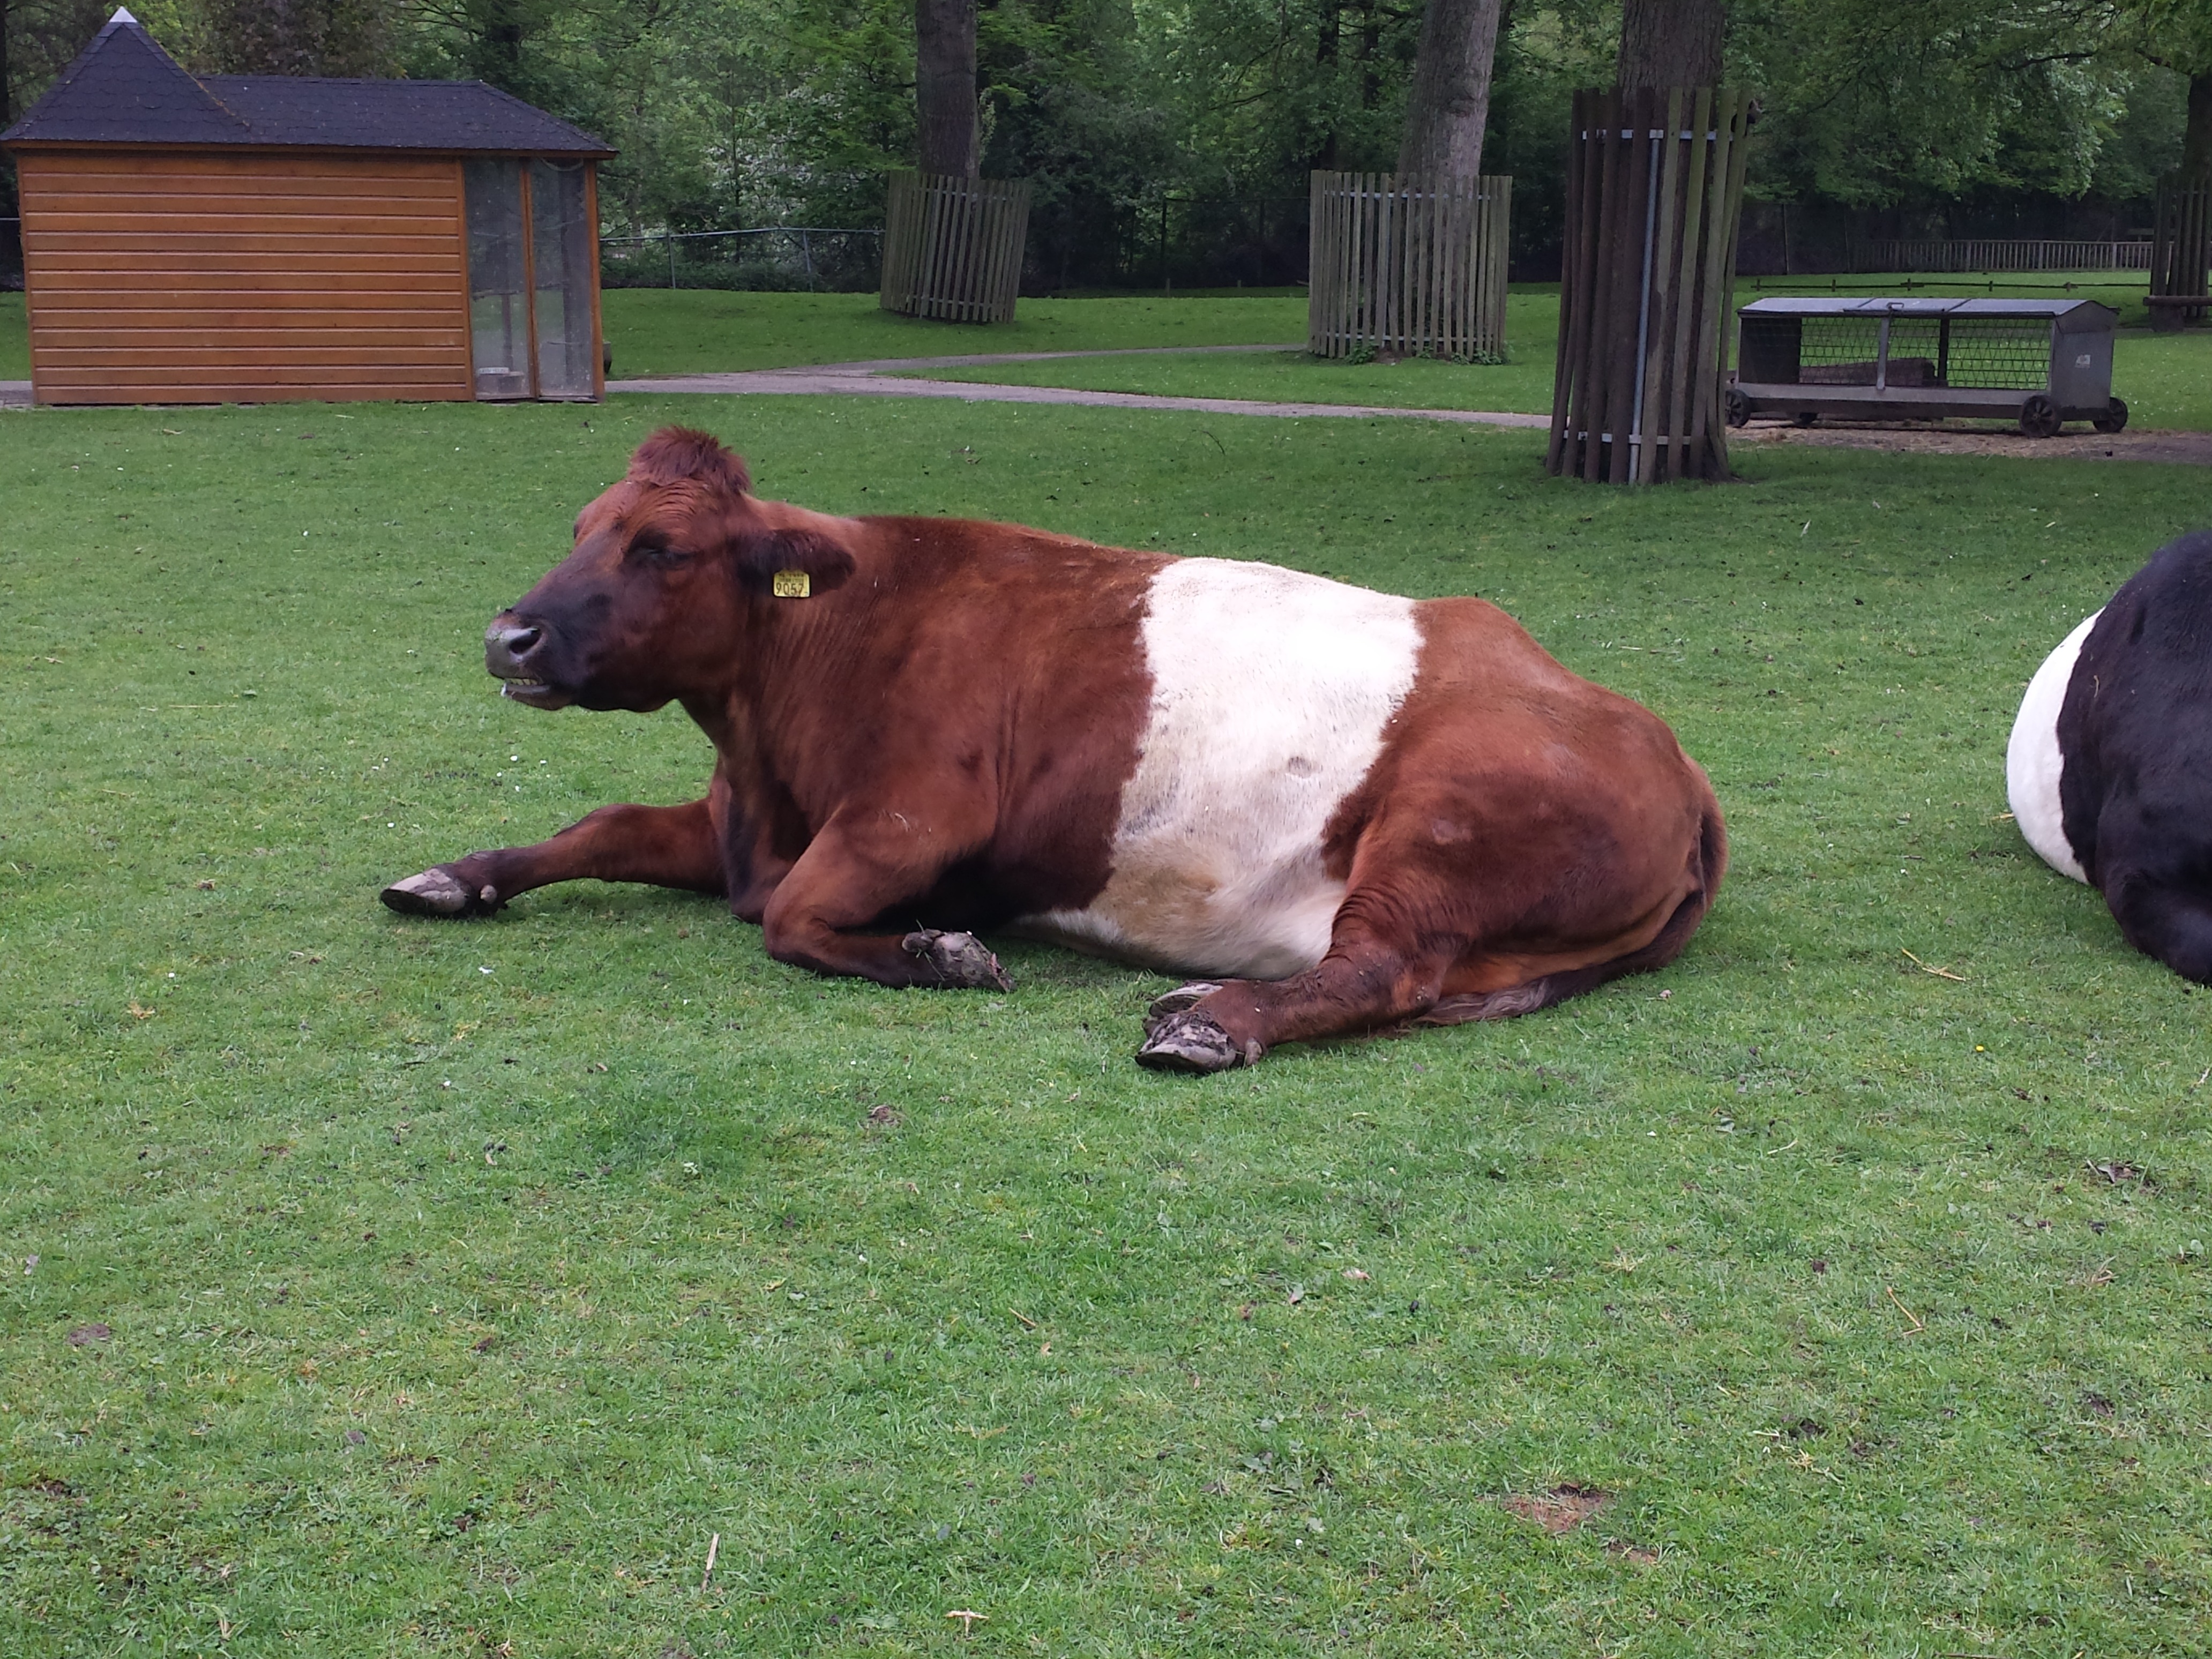
grass, puppy, dog, animal, cow, pasture, grazing, mammal, bull, animals, mare, dairy cow, cattle like mammal, haighlander